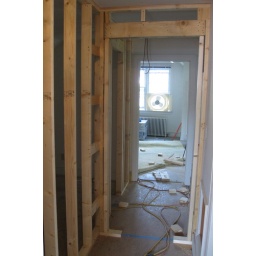
The door to the master suite is directly in front, the closet door to the left and the door into the bedroom itself is beyond that.